Zenit (camera)

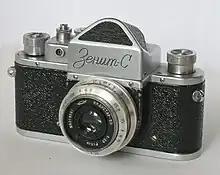
Zenit-S (Synchronized), 1955

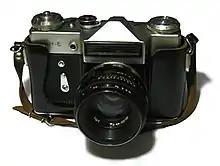
Zenit E with Helios 44-2 lens, made in 1971

The above Zenit was based on the Zorki rangefinder camera (a copy of the Leica II). In transforming the Zorki into an SLR, the simplest approach was taken: the rangefinder housing was removed from the top and replaced by a plain ground-glass screen and prism; a mirror was added below with a lever operated mirror setting system and the M39×1 thread mount was pushed forward to make room for the mirror inside.